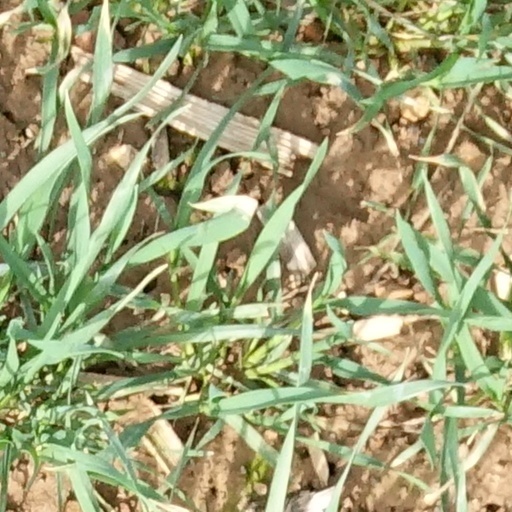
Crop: wheat